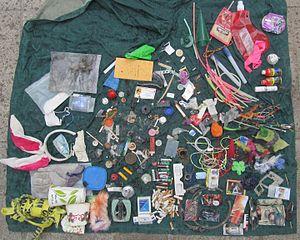
Burning Man est une grande rencontre, qui se tient chaque année dans le désert de Black Rock au Nevada pendant neuf jours. Elle a lieu la dernière semaine d'août, le premier lundi de septembre étant férié aux États-Unis. Souvent considéré comme étant un festival, son organisation et sa communauté insistent sur le fait que Burning Man n'est pas un festival, mais plutôt le rassemblement d'une communauté, dans une ville temporaire, ou encore un mouvement culturel global, basé sur dix principes.